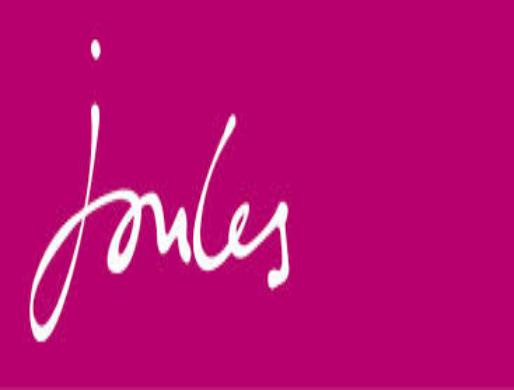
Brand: JOULES
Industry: Clothes